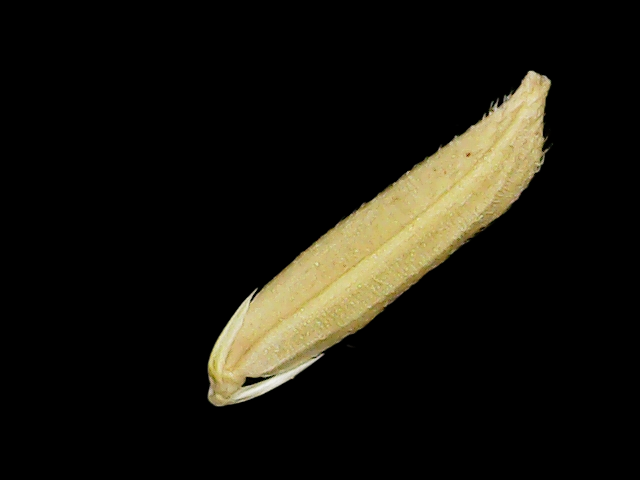
Rice variety: Binadhan25